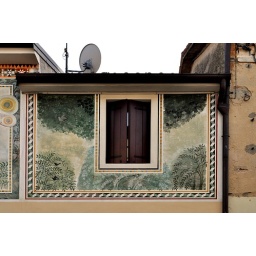
Poster house in Sarmede: the window in the green